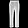
Label: Trouser